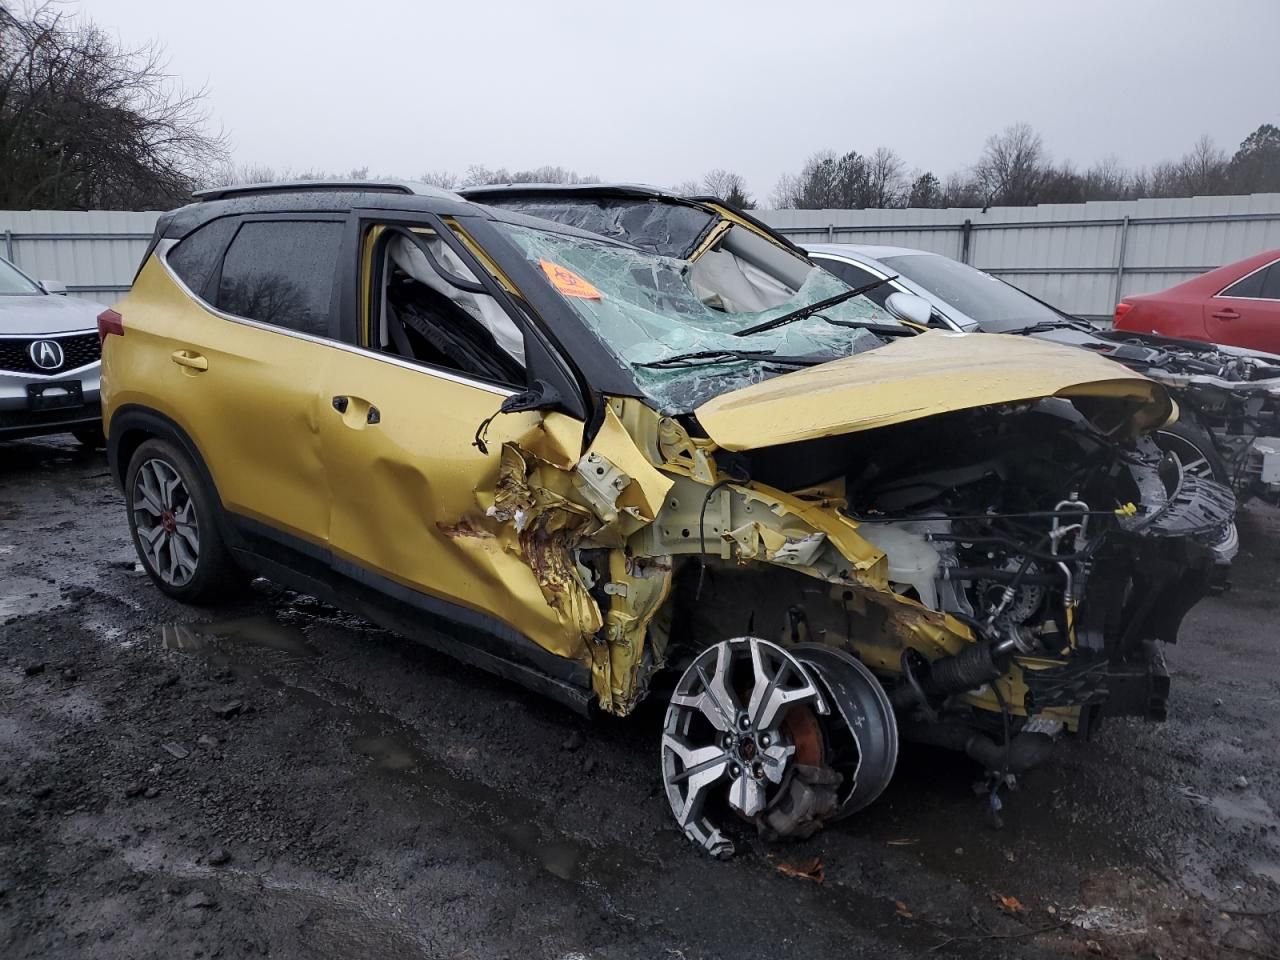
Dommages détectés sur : feu avant droit, feu avant gauche, capot, pare-brise avant, aile avant droite, aile avant gauche, porte avant droite, porte avant gauche, porte arrière droite, porte arrière gauche, aile arrière droite, aile arrière gauche, pare-brise arrière, malle, feu arrière droit, feu arrière gauche, pare-choc arrière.
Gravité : majeur